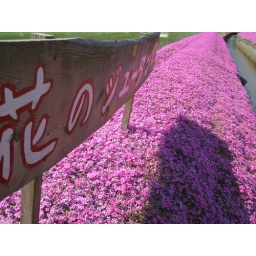
flower road in Ono city